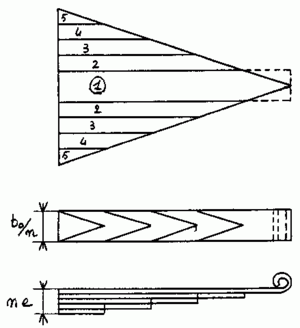
découpage en lames - dessin de Jean-Jacques MILAN , reproduction libre
Un ressort à lames est un type de ressort où l'on utilise la flexibilité d'une ou plusieurs lames métalliques superposées et leur propriétés élastiques pour absorber l'énergie mécanique, produire un mouvement, exercer un effort ou un couple sur système. On compte deux configurations d'usage: une extrémité des lames est fixe et l'autre subit la force à restituer ou les deux extrémités sont fixes et la force à restituer s'exerce au centre des lames.